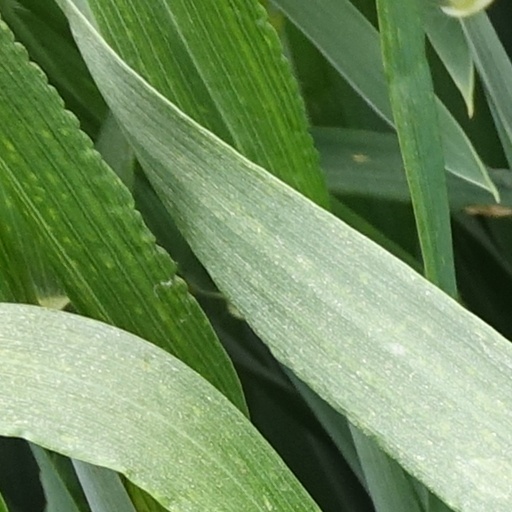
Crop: wheat